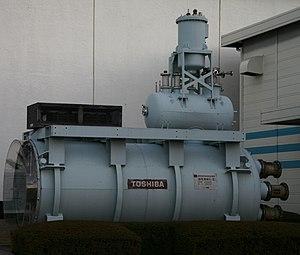
Le Yamato 1 est un démonstrateur technologique civil japonais de navire à propulsion électromagnétique conçu à partir de 1985 et réalisé au début des années 1990. Il se déplace silencieusement jusqu'à une vitesse de 8 nœuds par réaction et sans hélice, grâce à un accélérateur MHD aspirant à l'avant l'eau de mer, naturellement conductrice de l'électricité, et la rejetant à l'arrière.